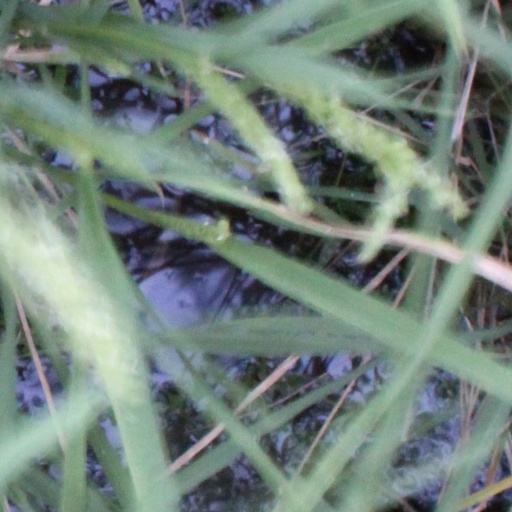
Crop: rice